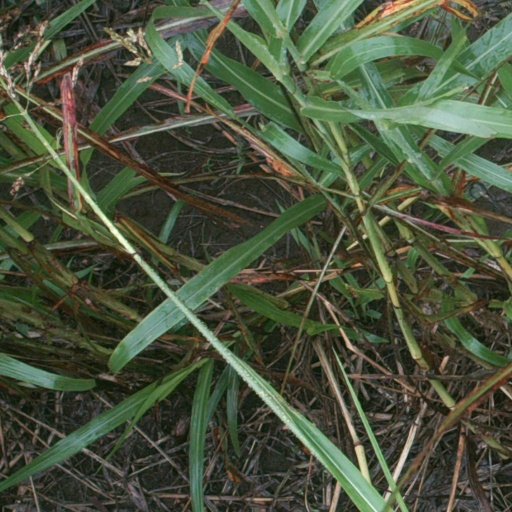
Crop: sorghum